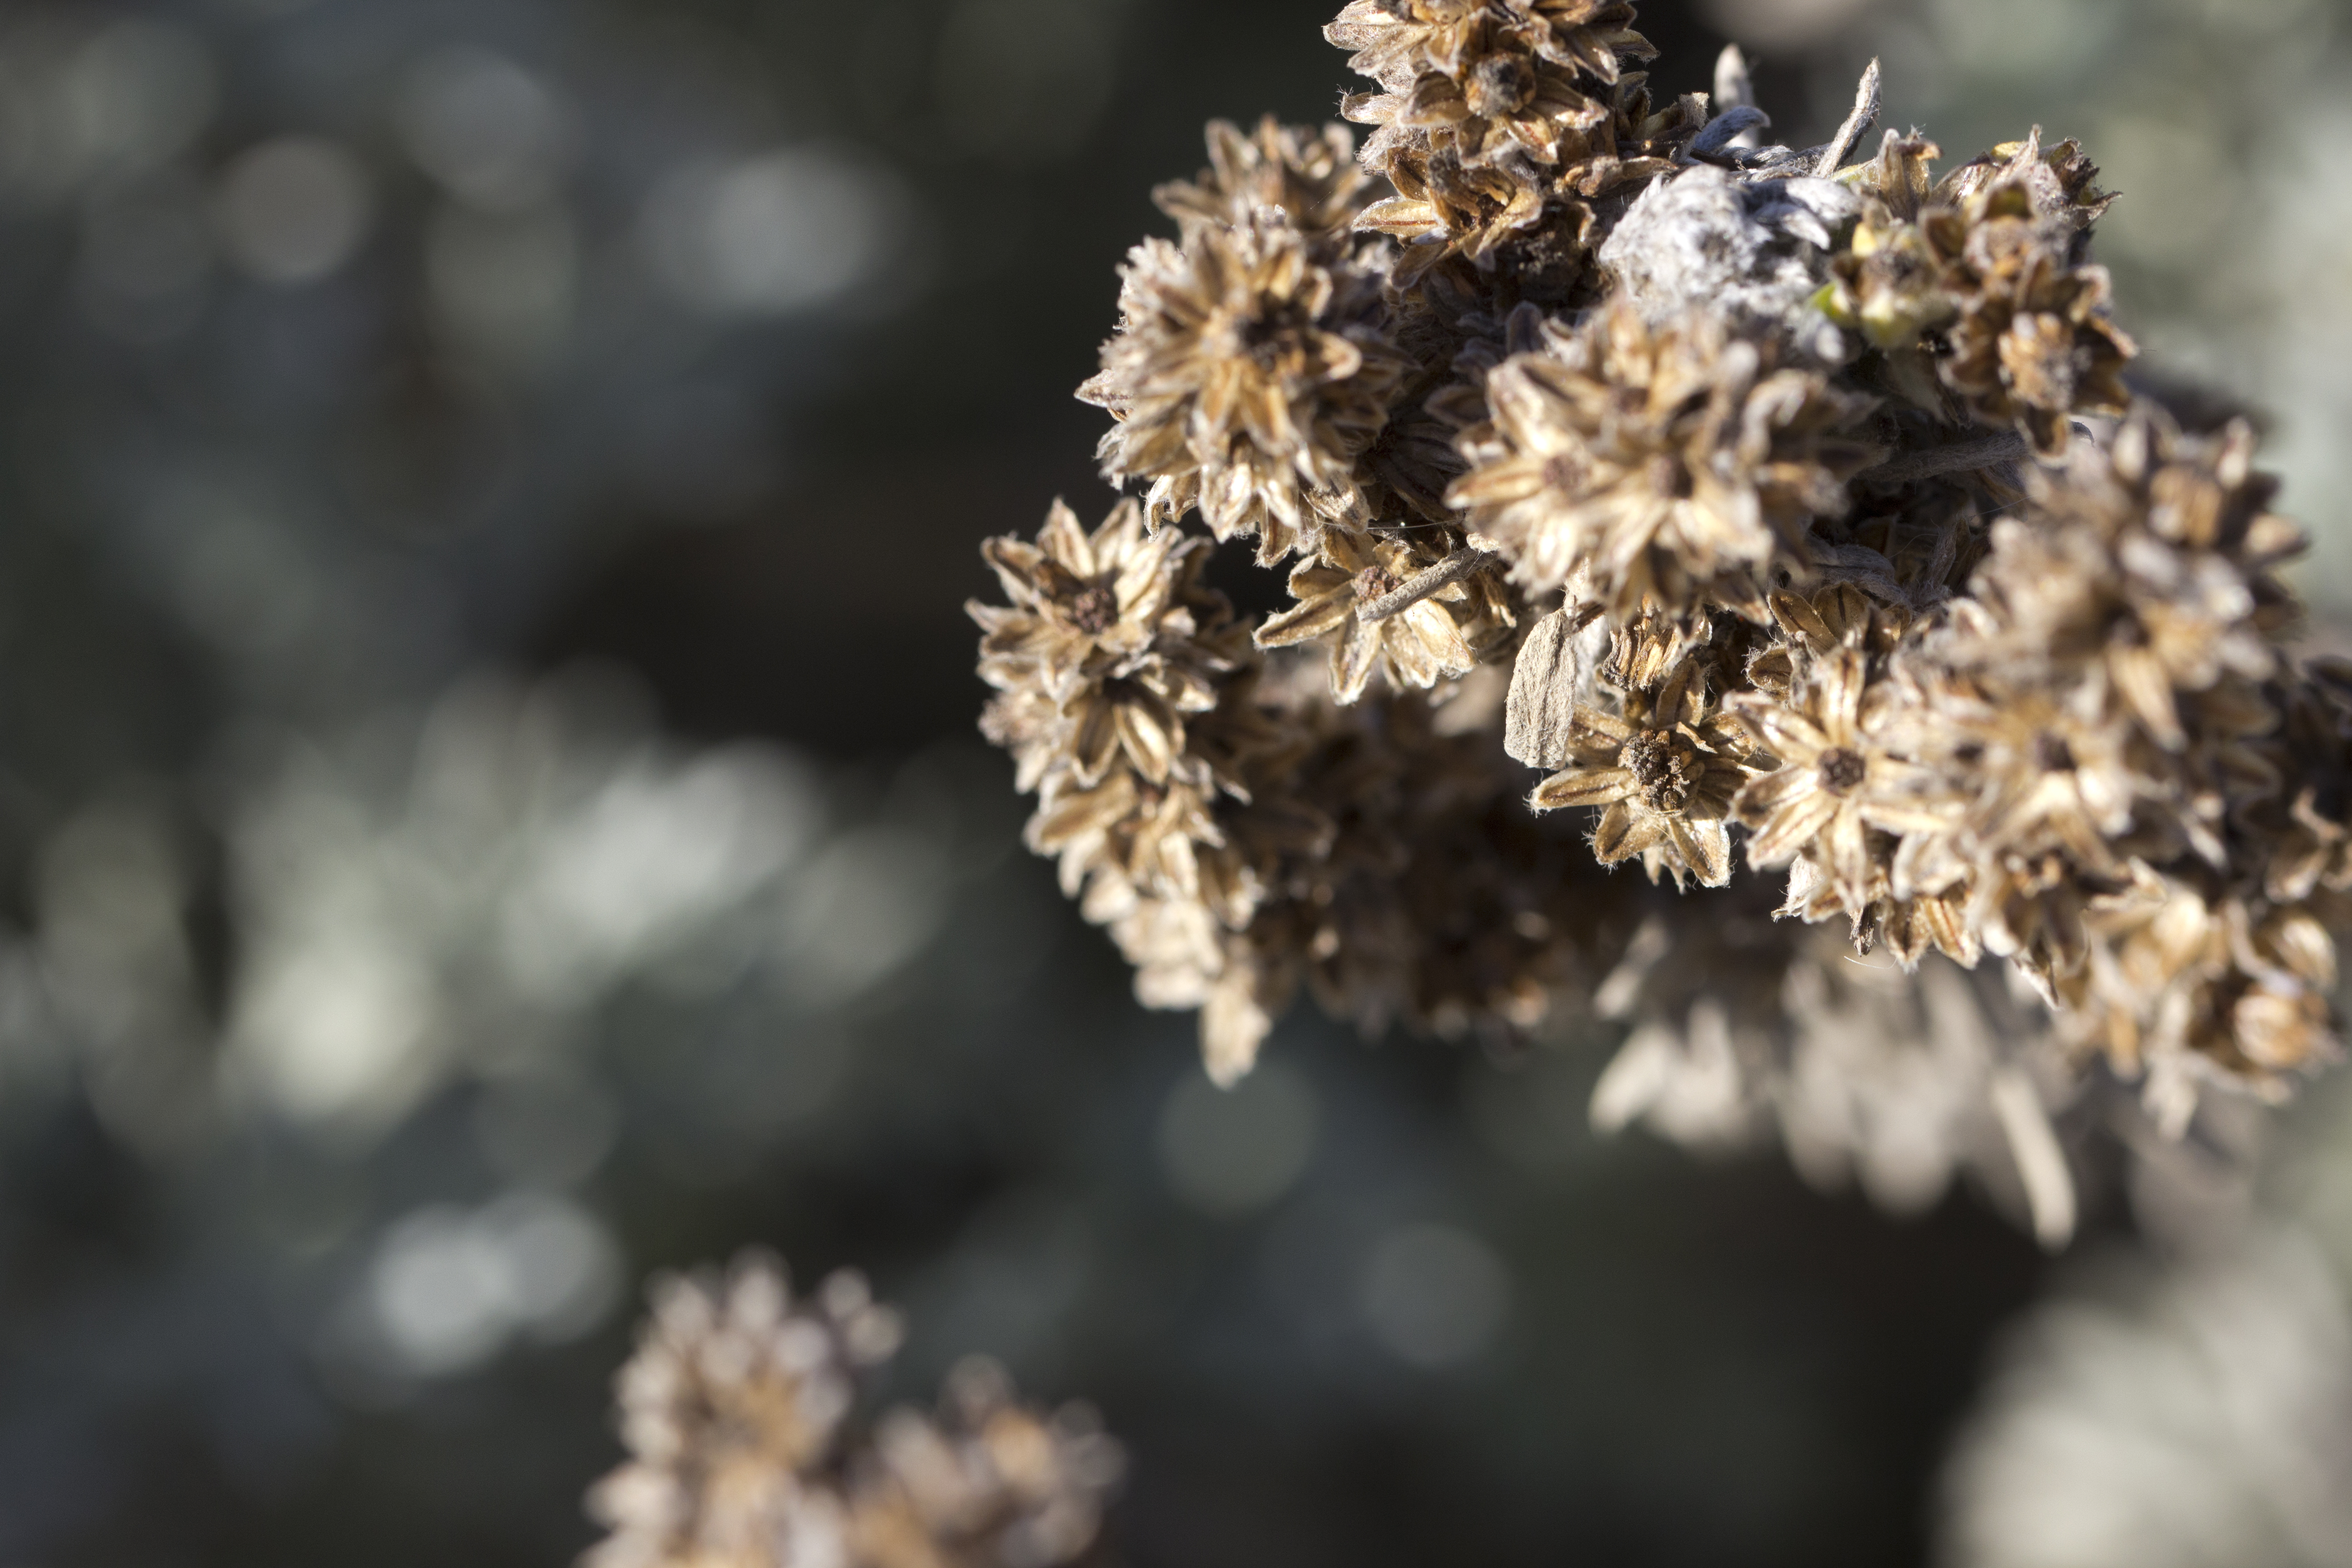
tree, nature, branch, blossom, plant, photography, leaf, flower, frost, pollen, spring, autumn, botany, flora, season, close up, macro photography